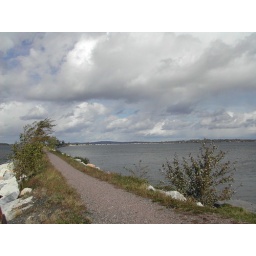
Bike path on lake near our house